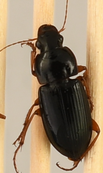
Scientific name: Harpalus pensylvanicus
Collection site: Konza Prairie Agroecosystem NEON (KONA), plot KONA_002